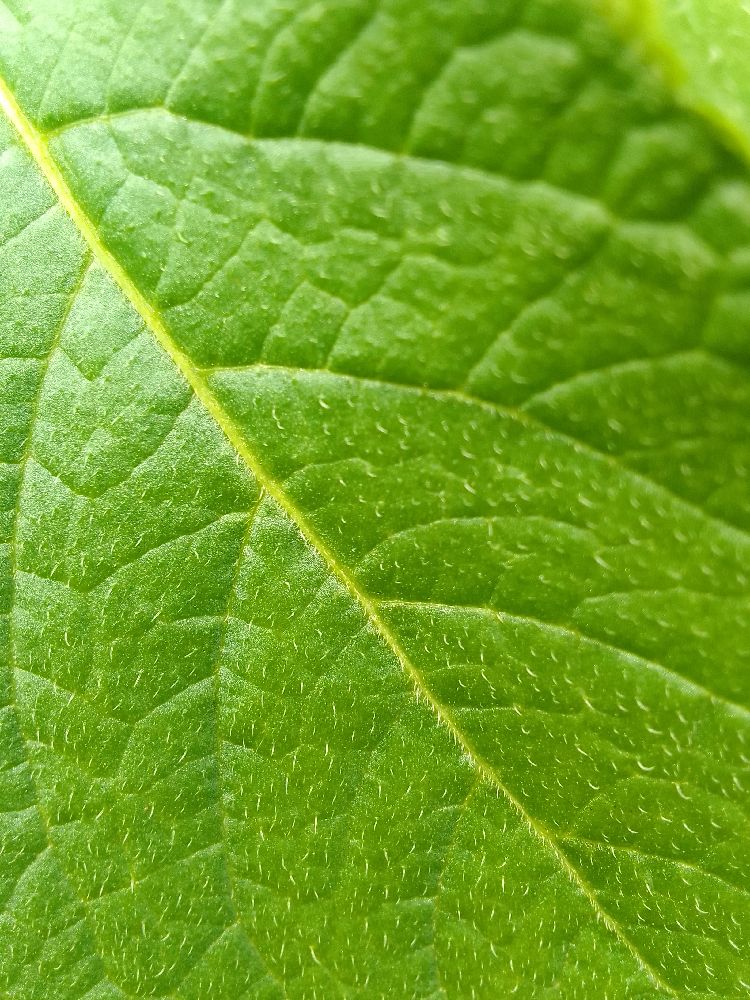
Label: Healthy